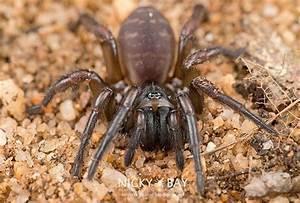
spider